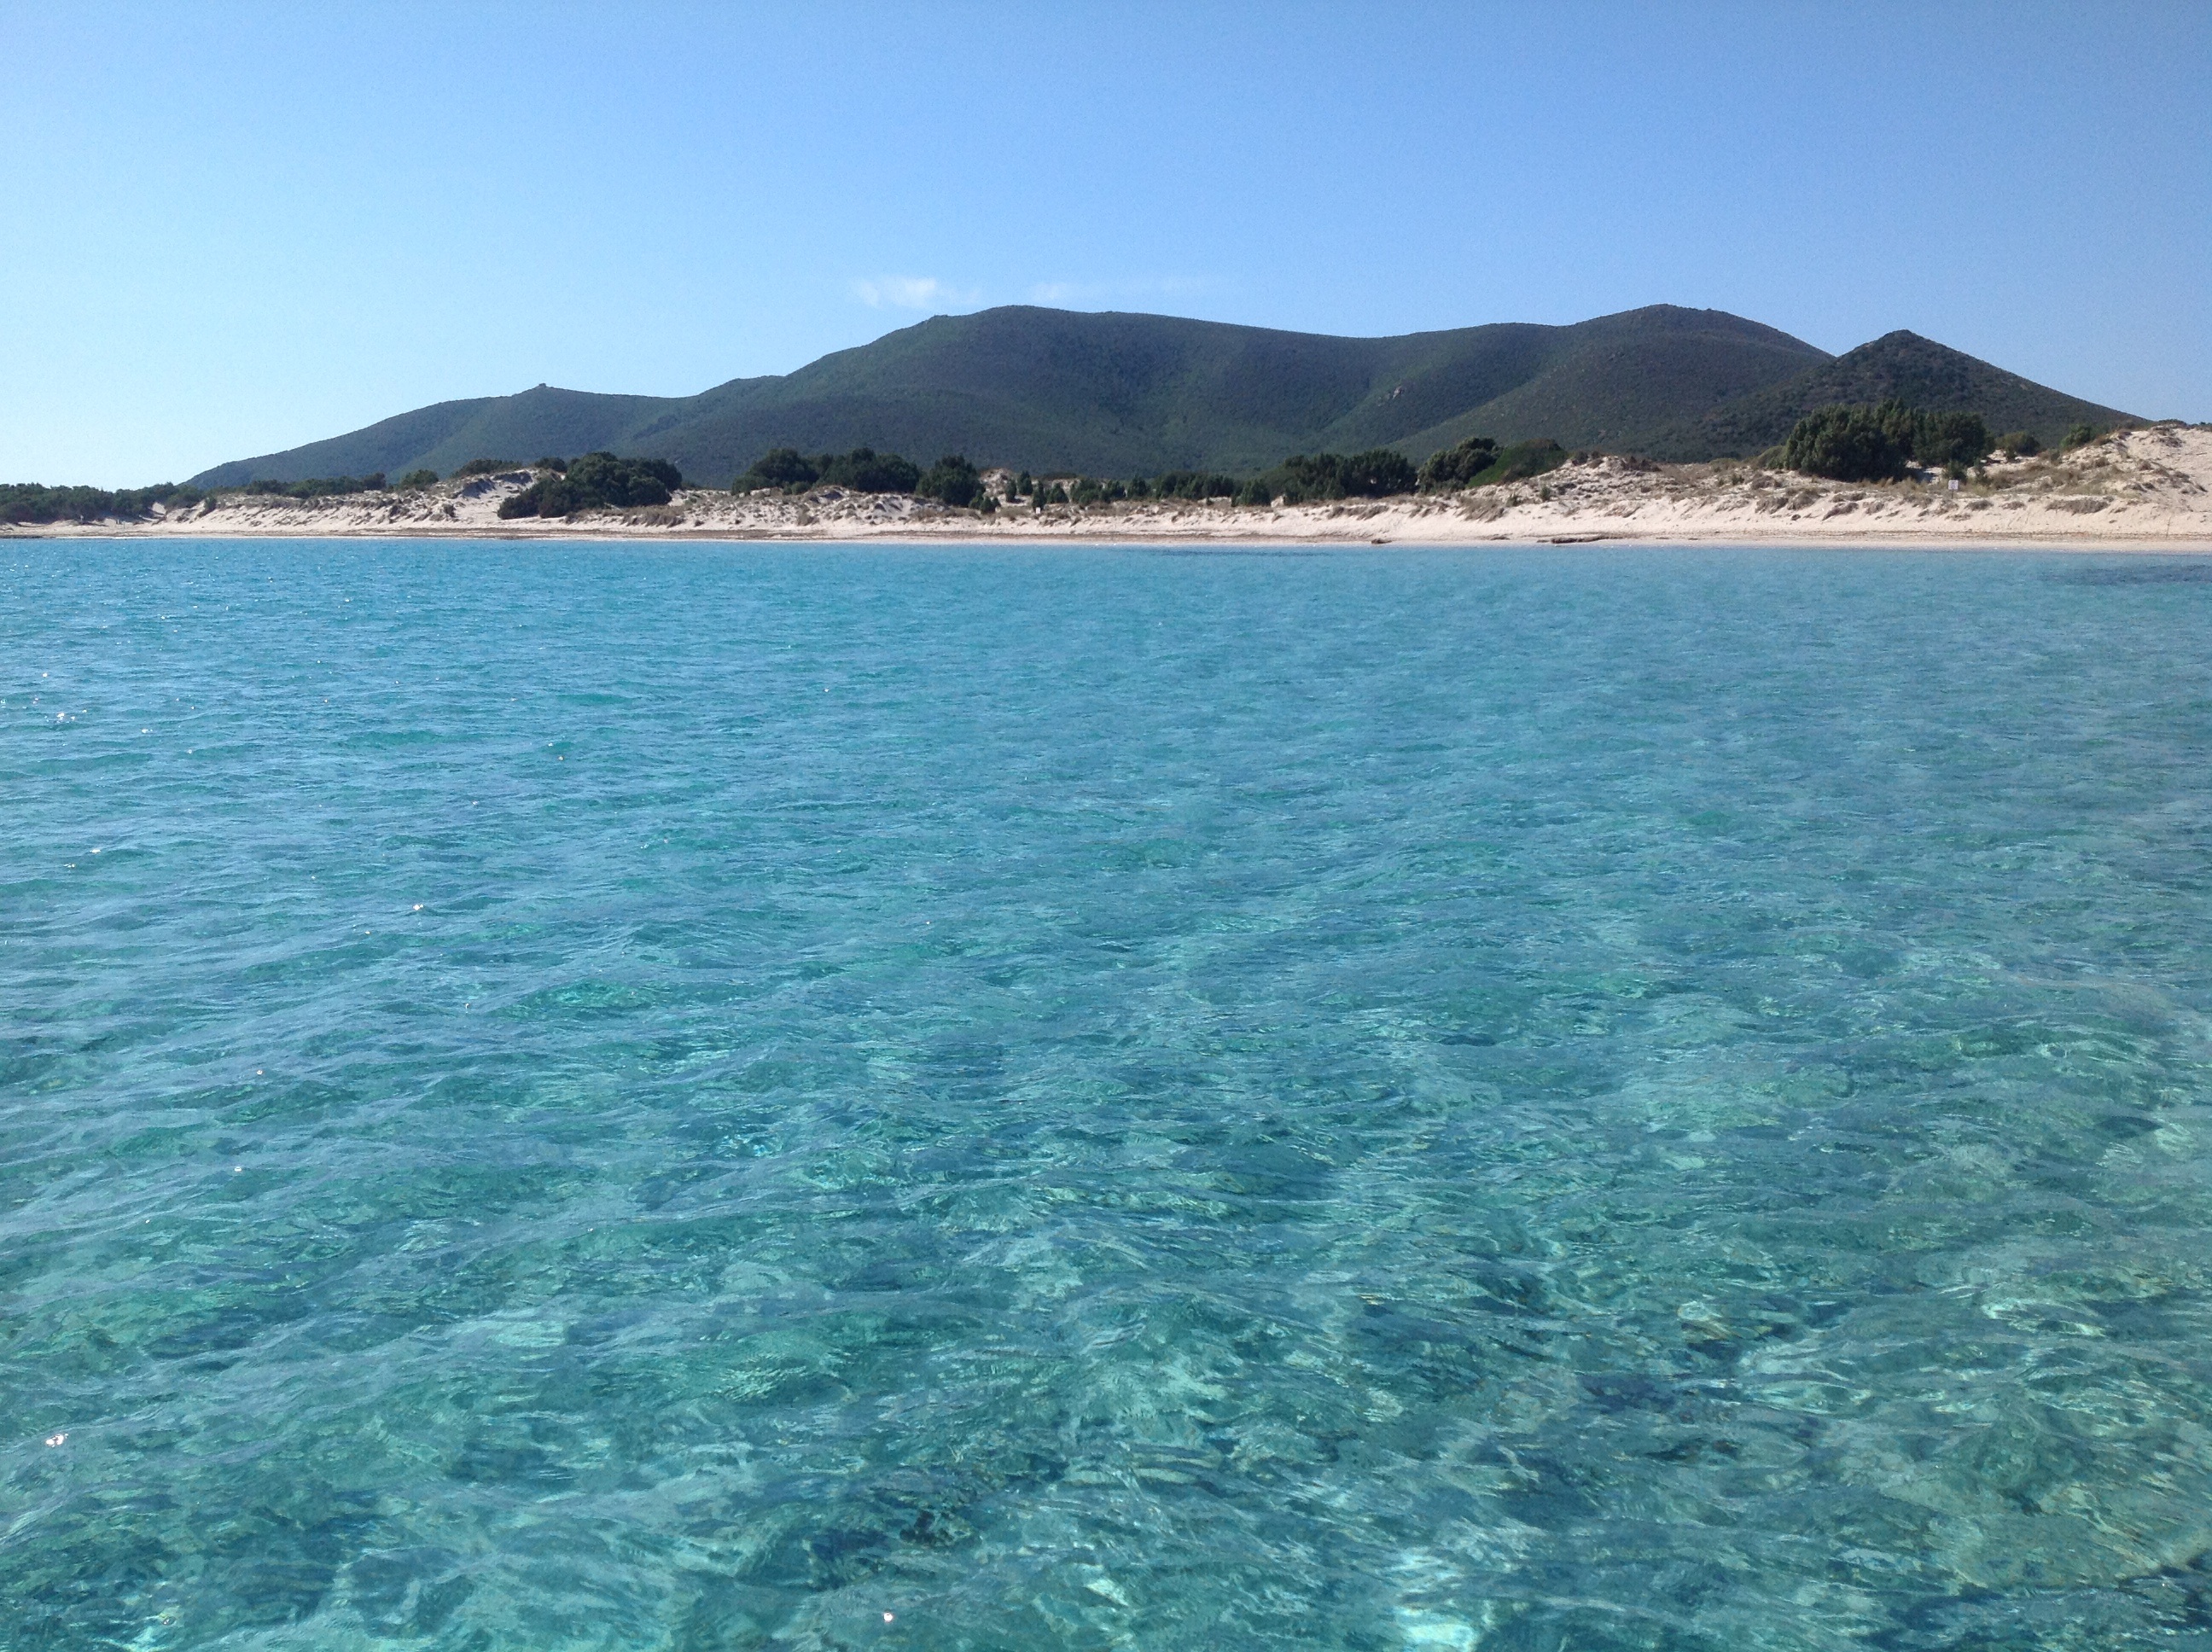
sea, coast, lake, inlet, lagoon, bay, island, body of water, south, archipelago, cape, islet, sardinia, chief teulada